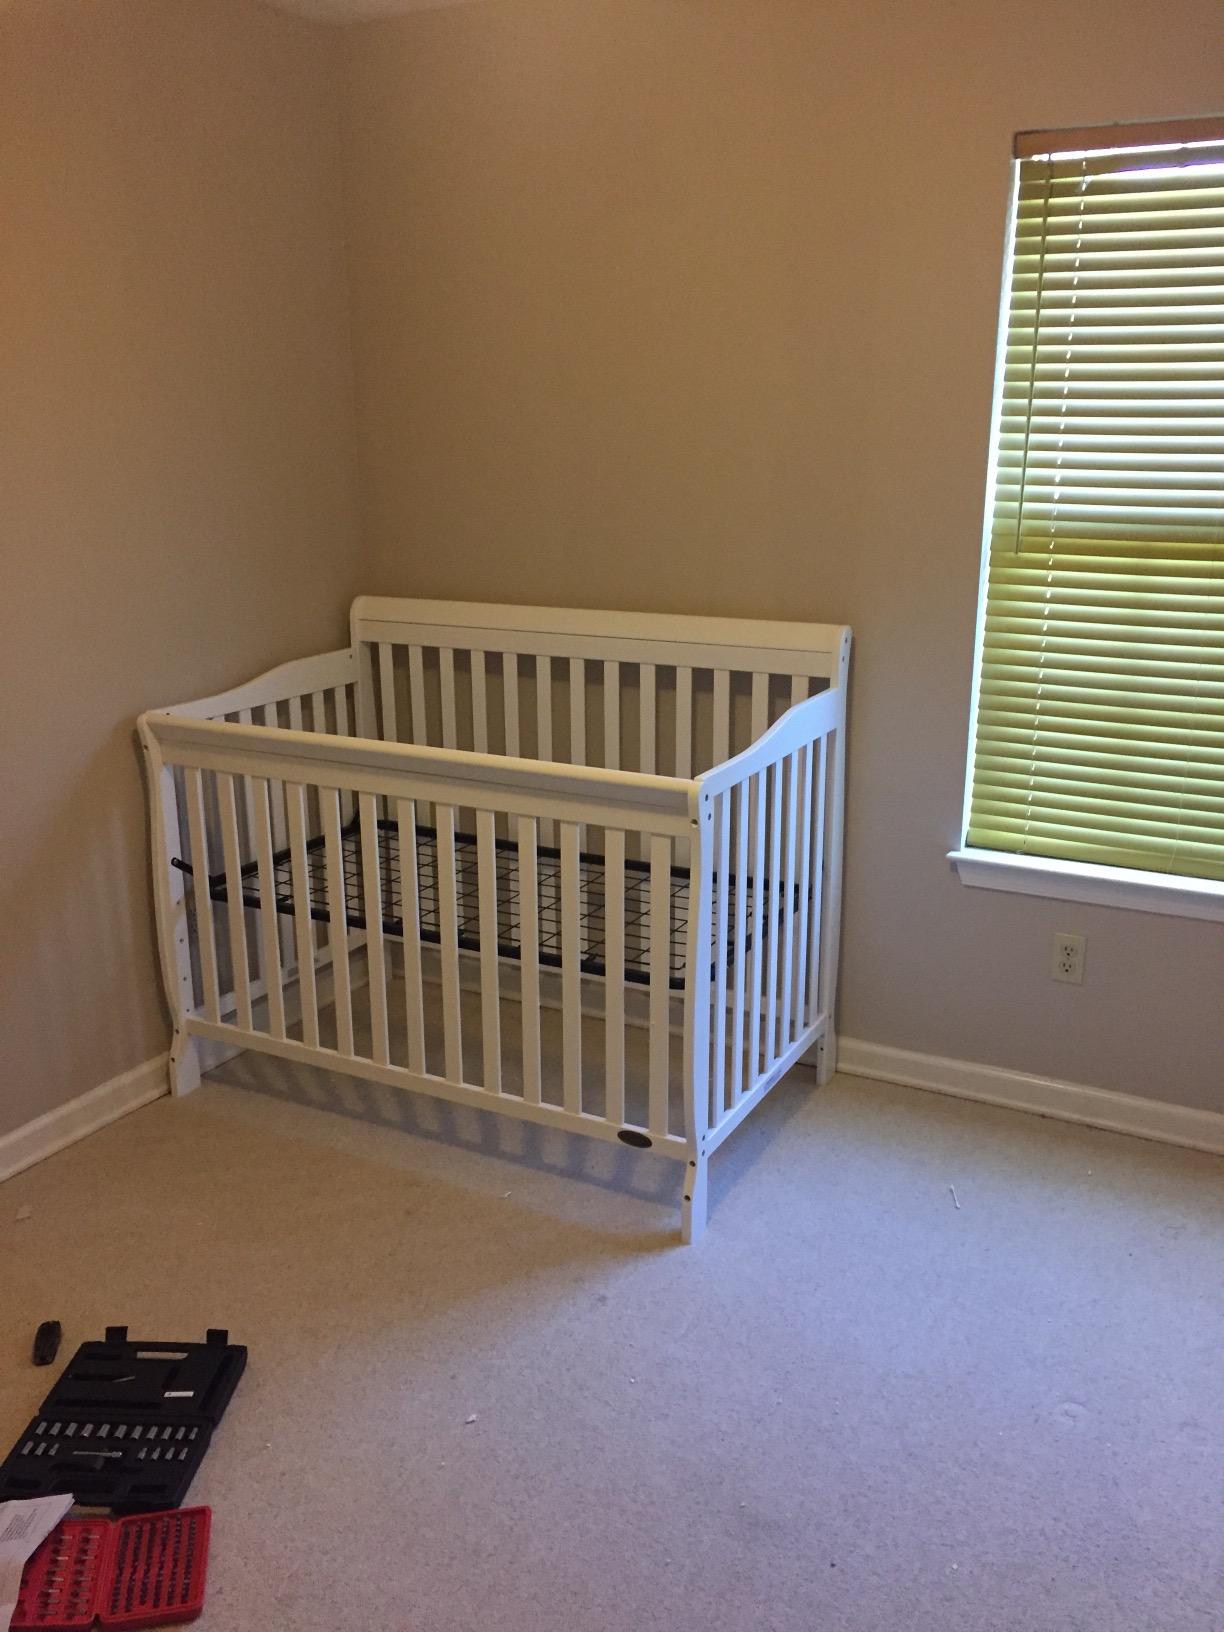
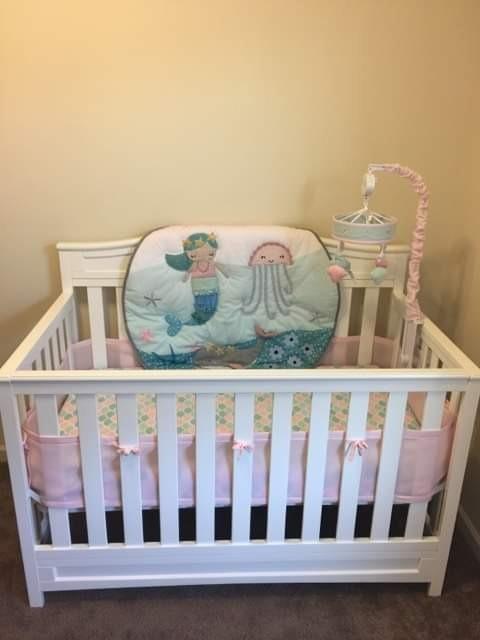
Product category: products_crib
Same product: no